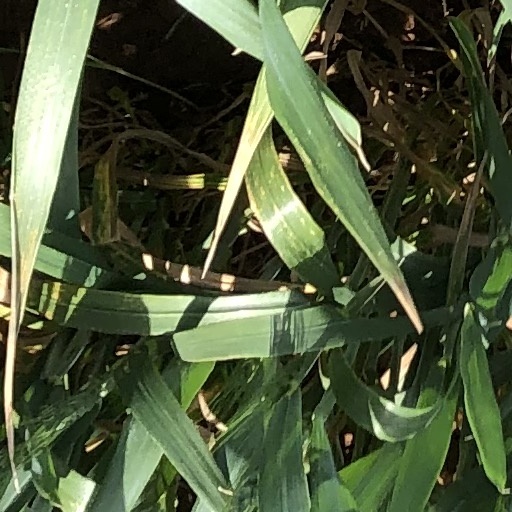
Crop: wheat